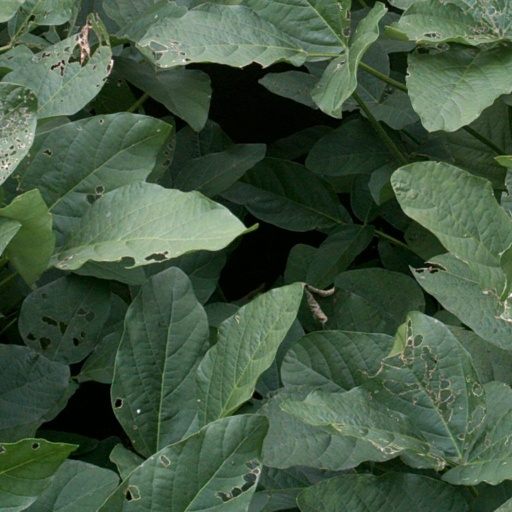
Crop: soybean